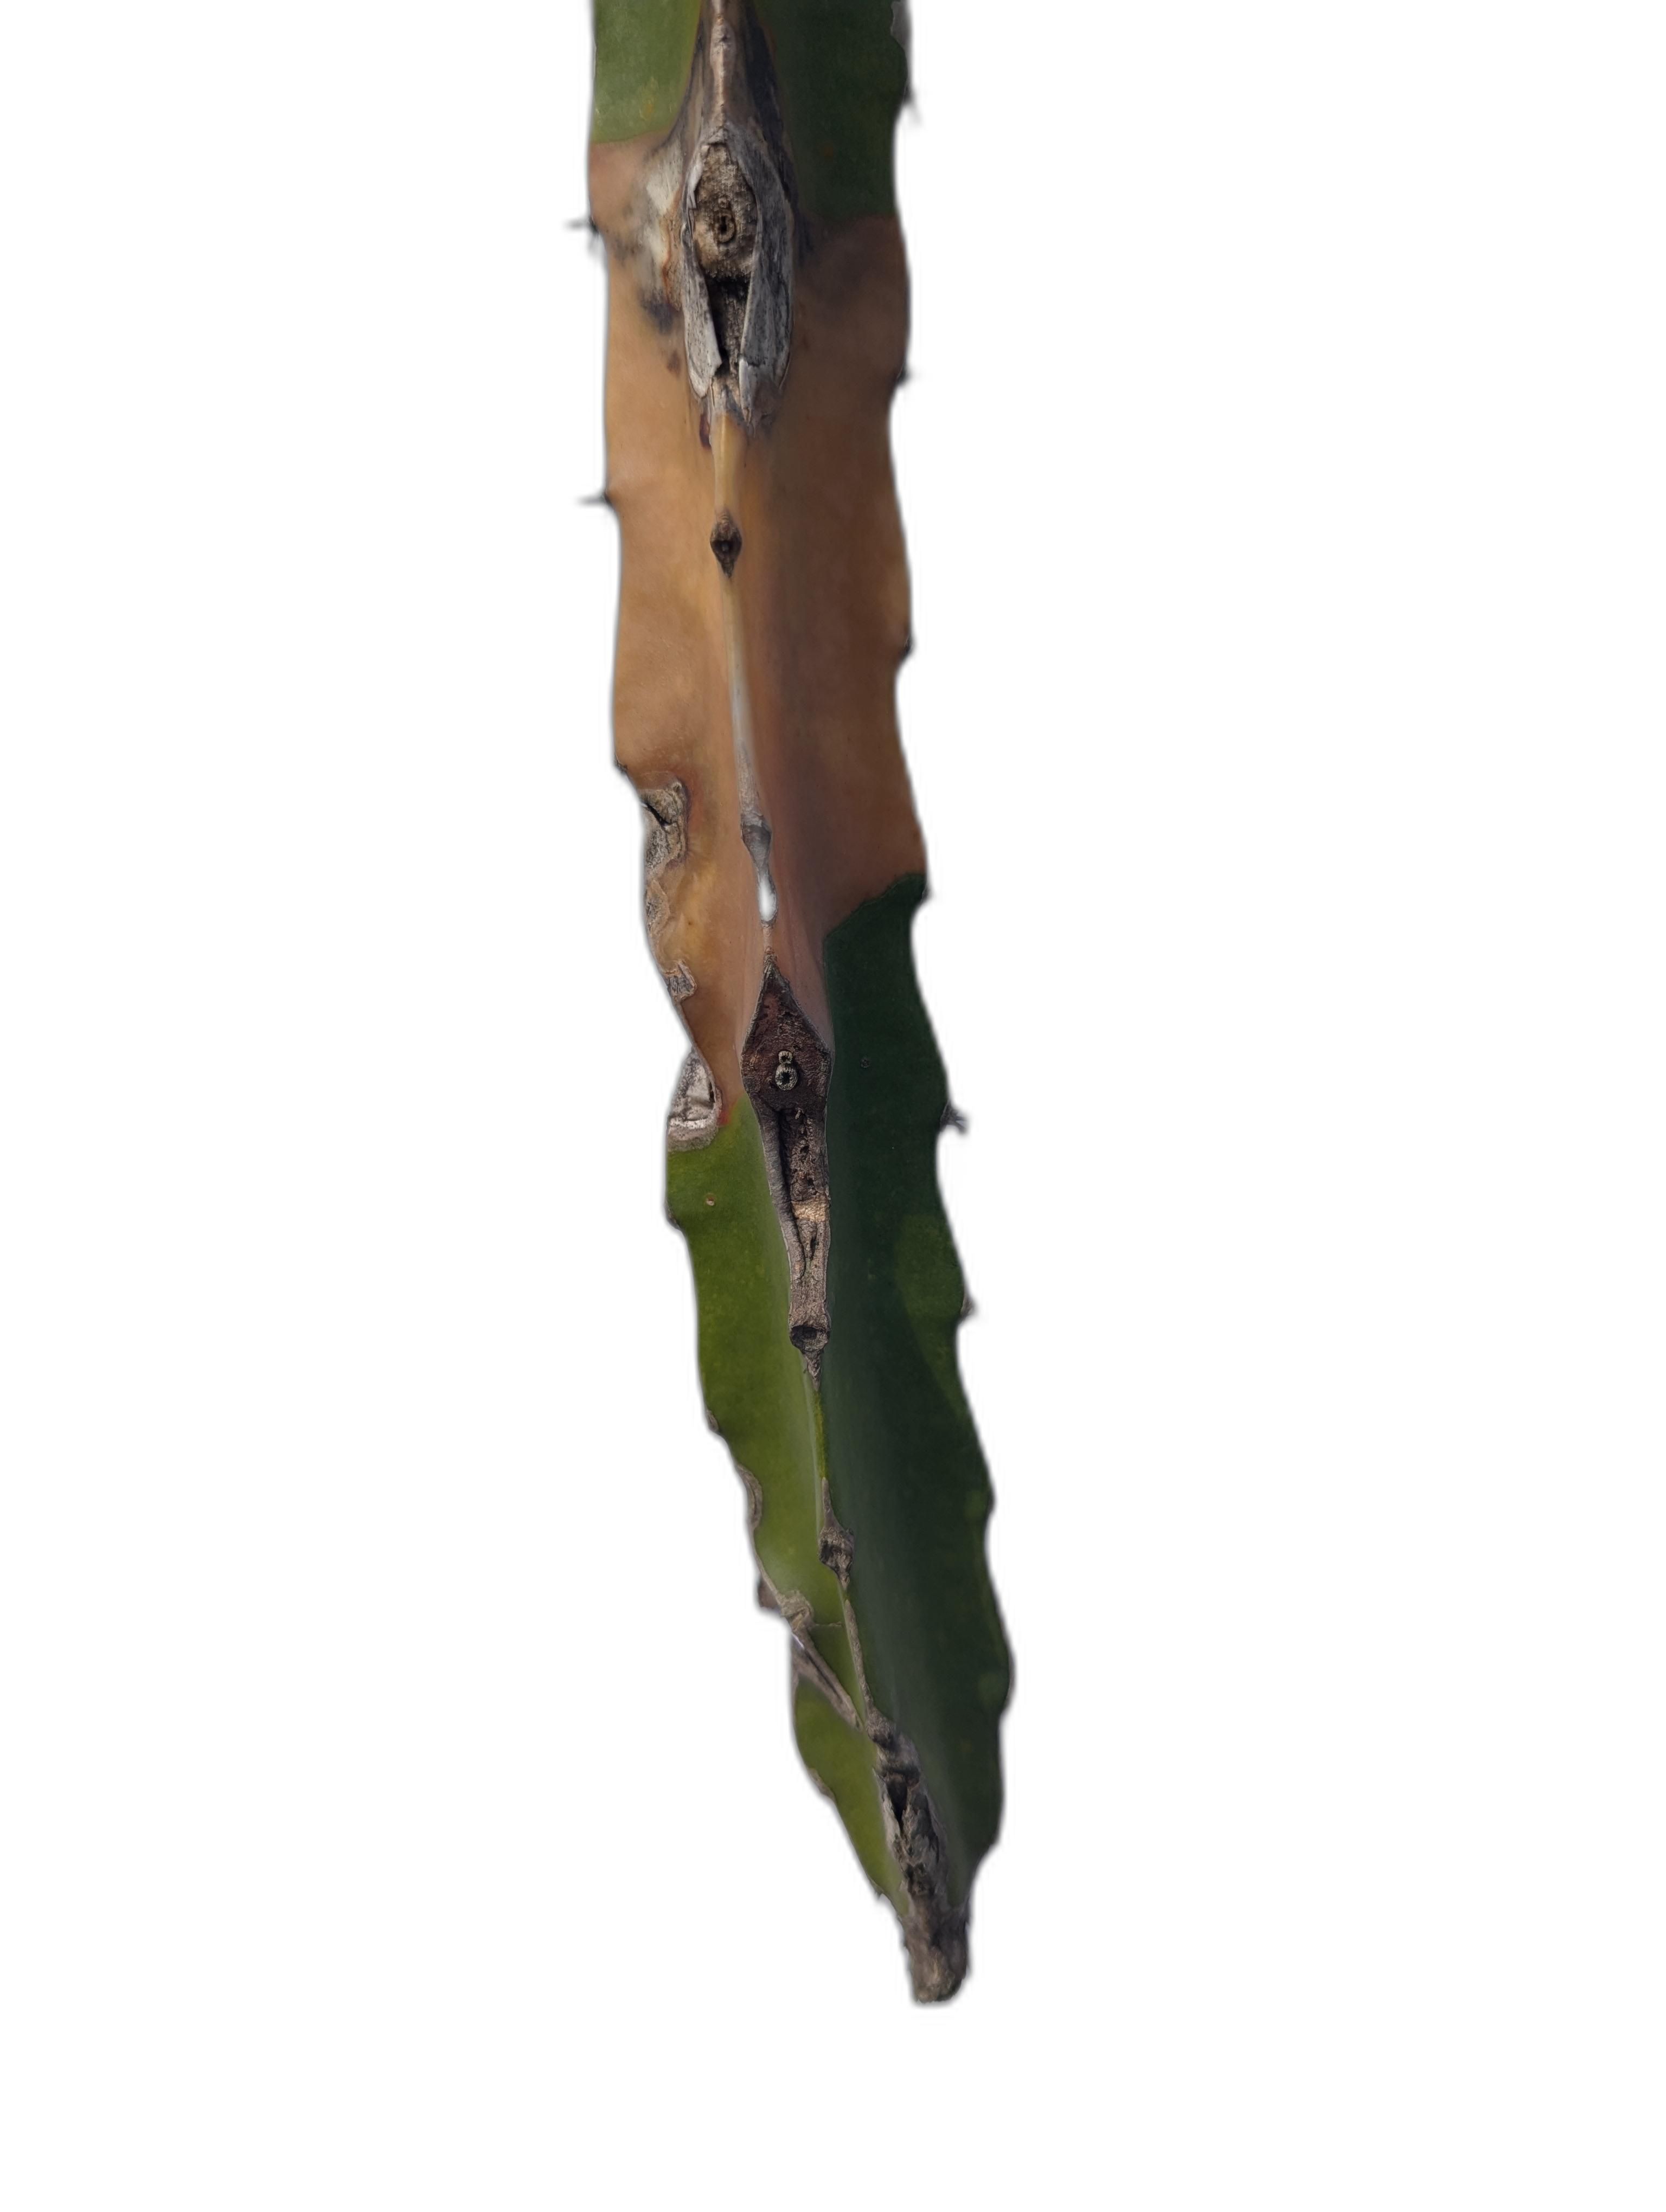
Label: Bad leaf